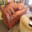
Label: couch